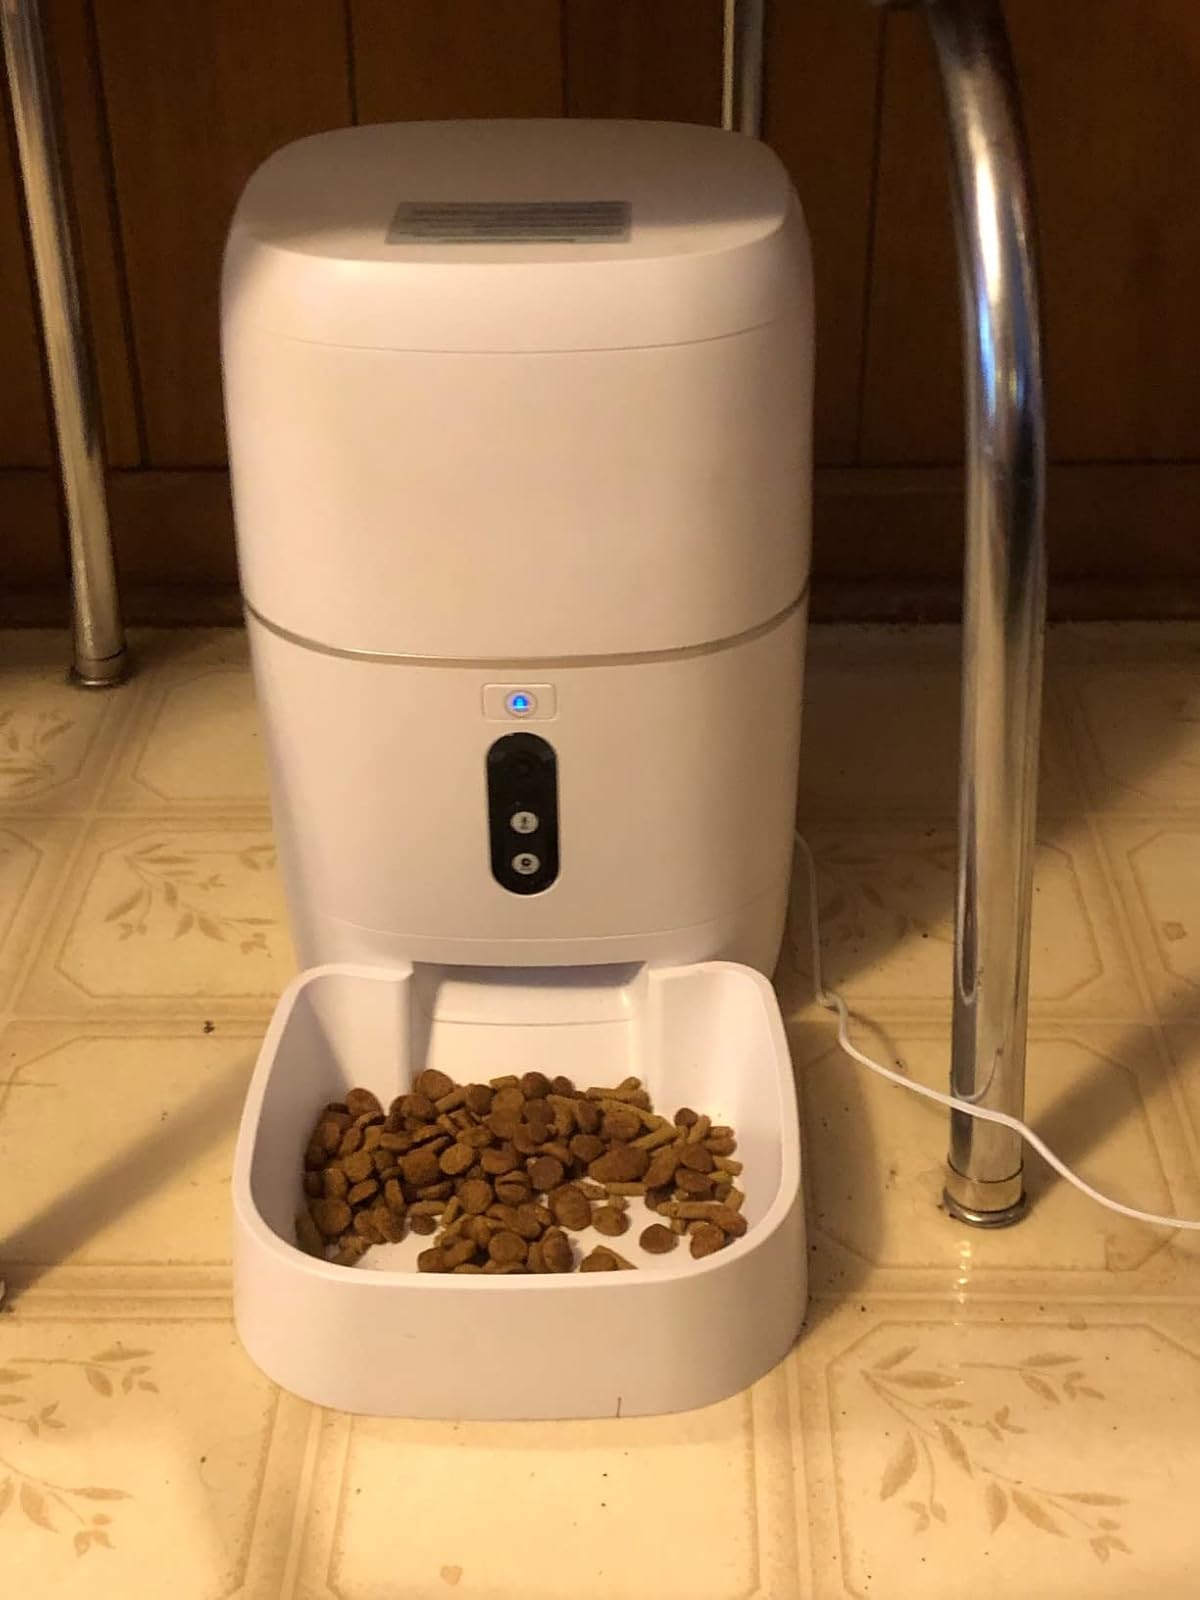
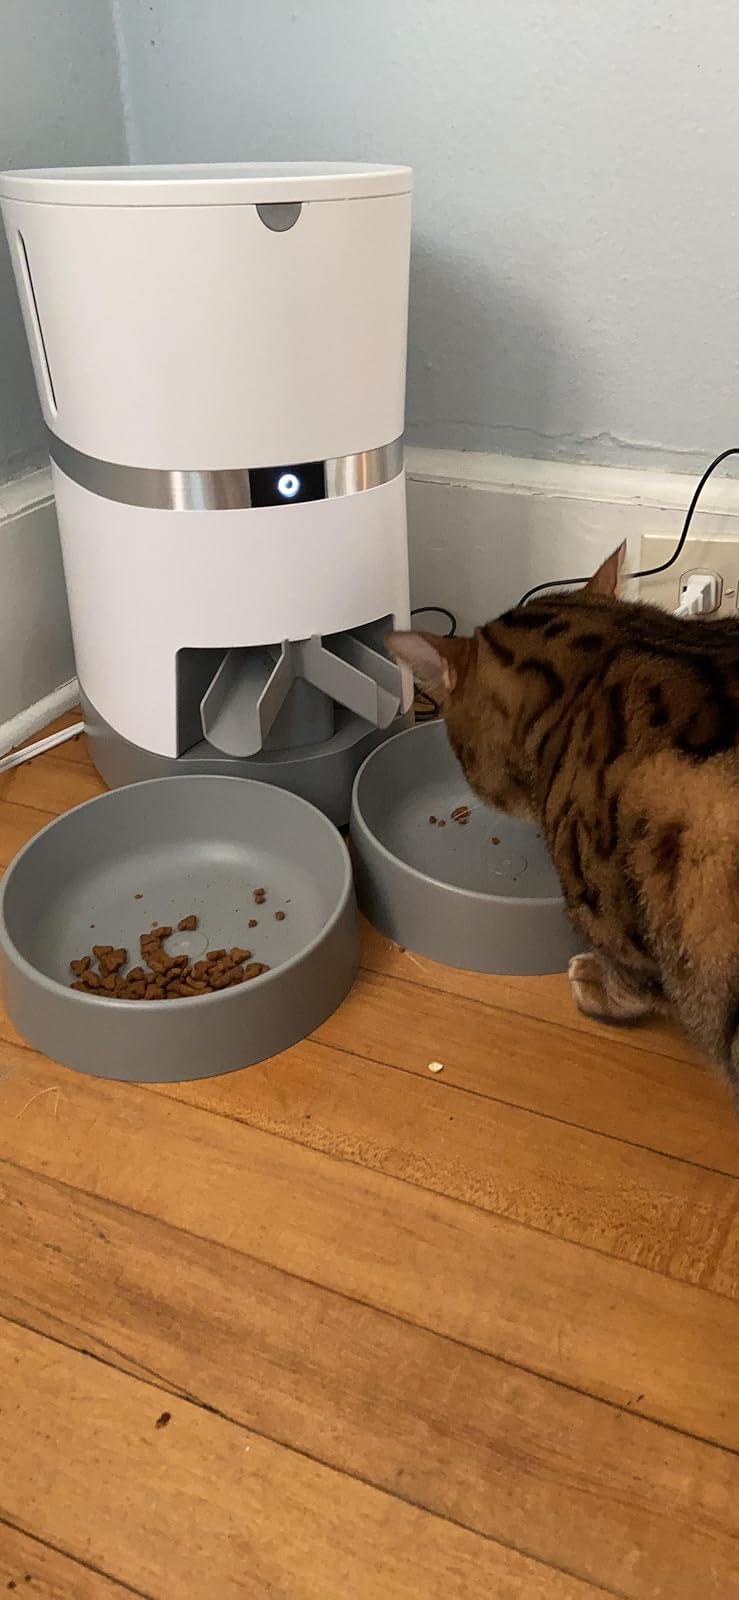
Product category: items_feeder
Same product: no